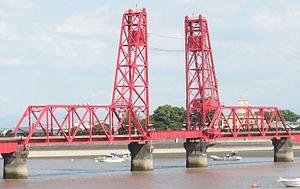
Cette liste présente des constructions du Japon datant de l'ère Shōwa désignées biens culturels importants du Japon. Au vingt février 2012, trente-sept constructions ou groupes de bâtiments font partie du patrimoine culturel du Japon. Une entrée dans cette liste peut recouvrir plus d'un élément.